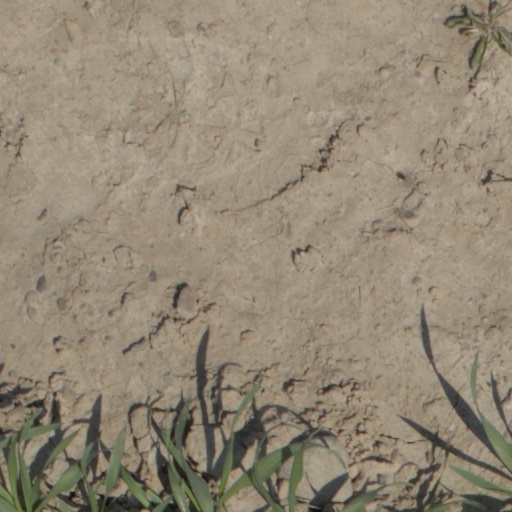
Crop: wheat